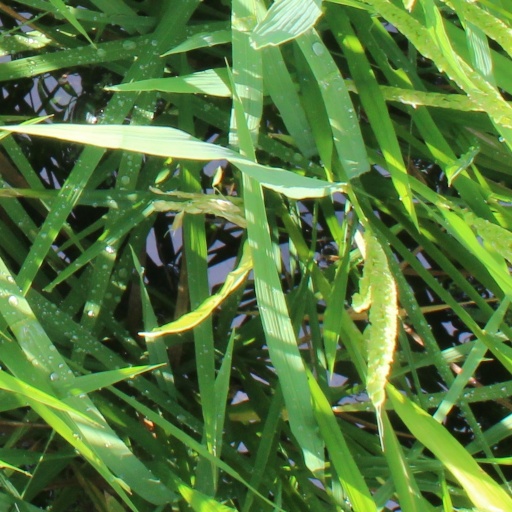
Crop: rice